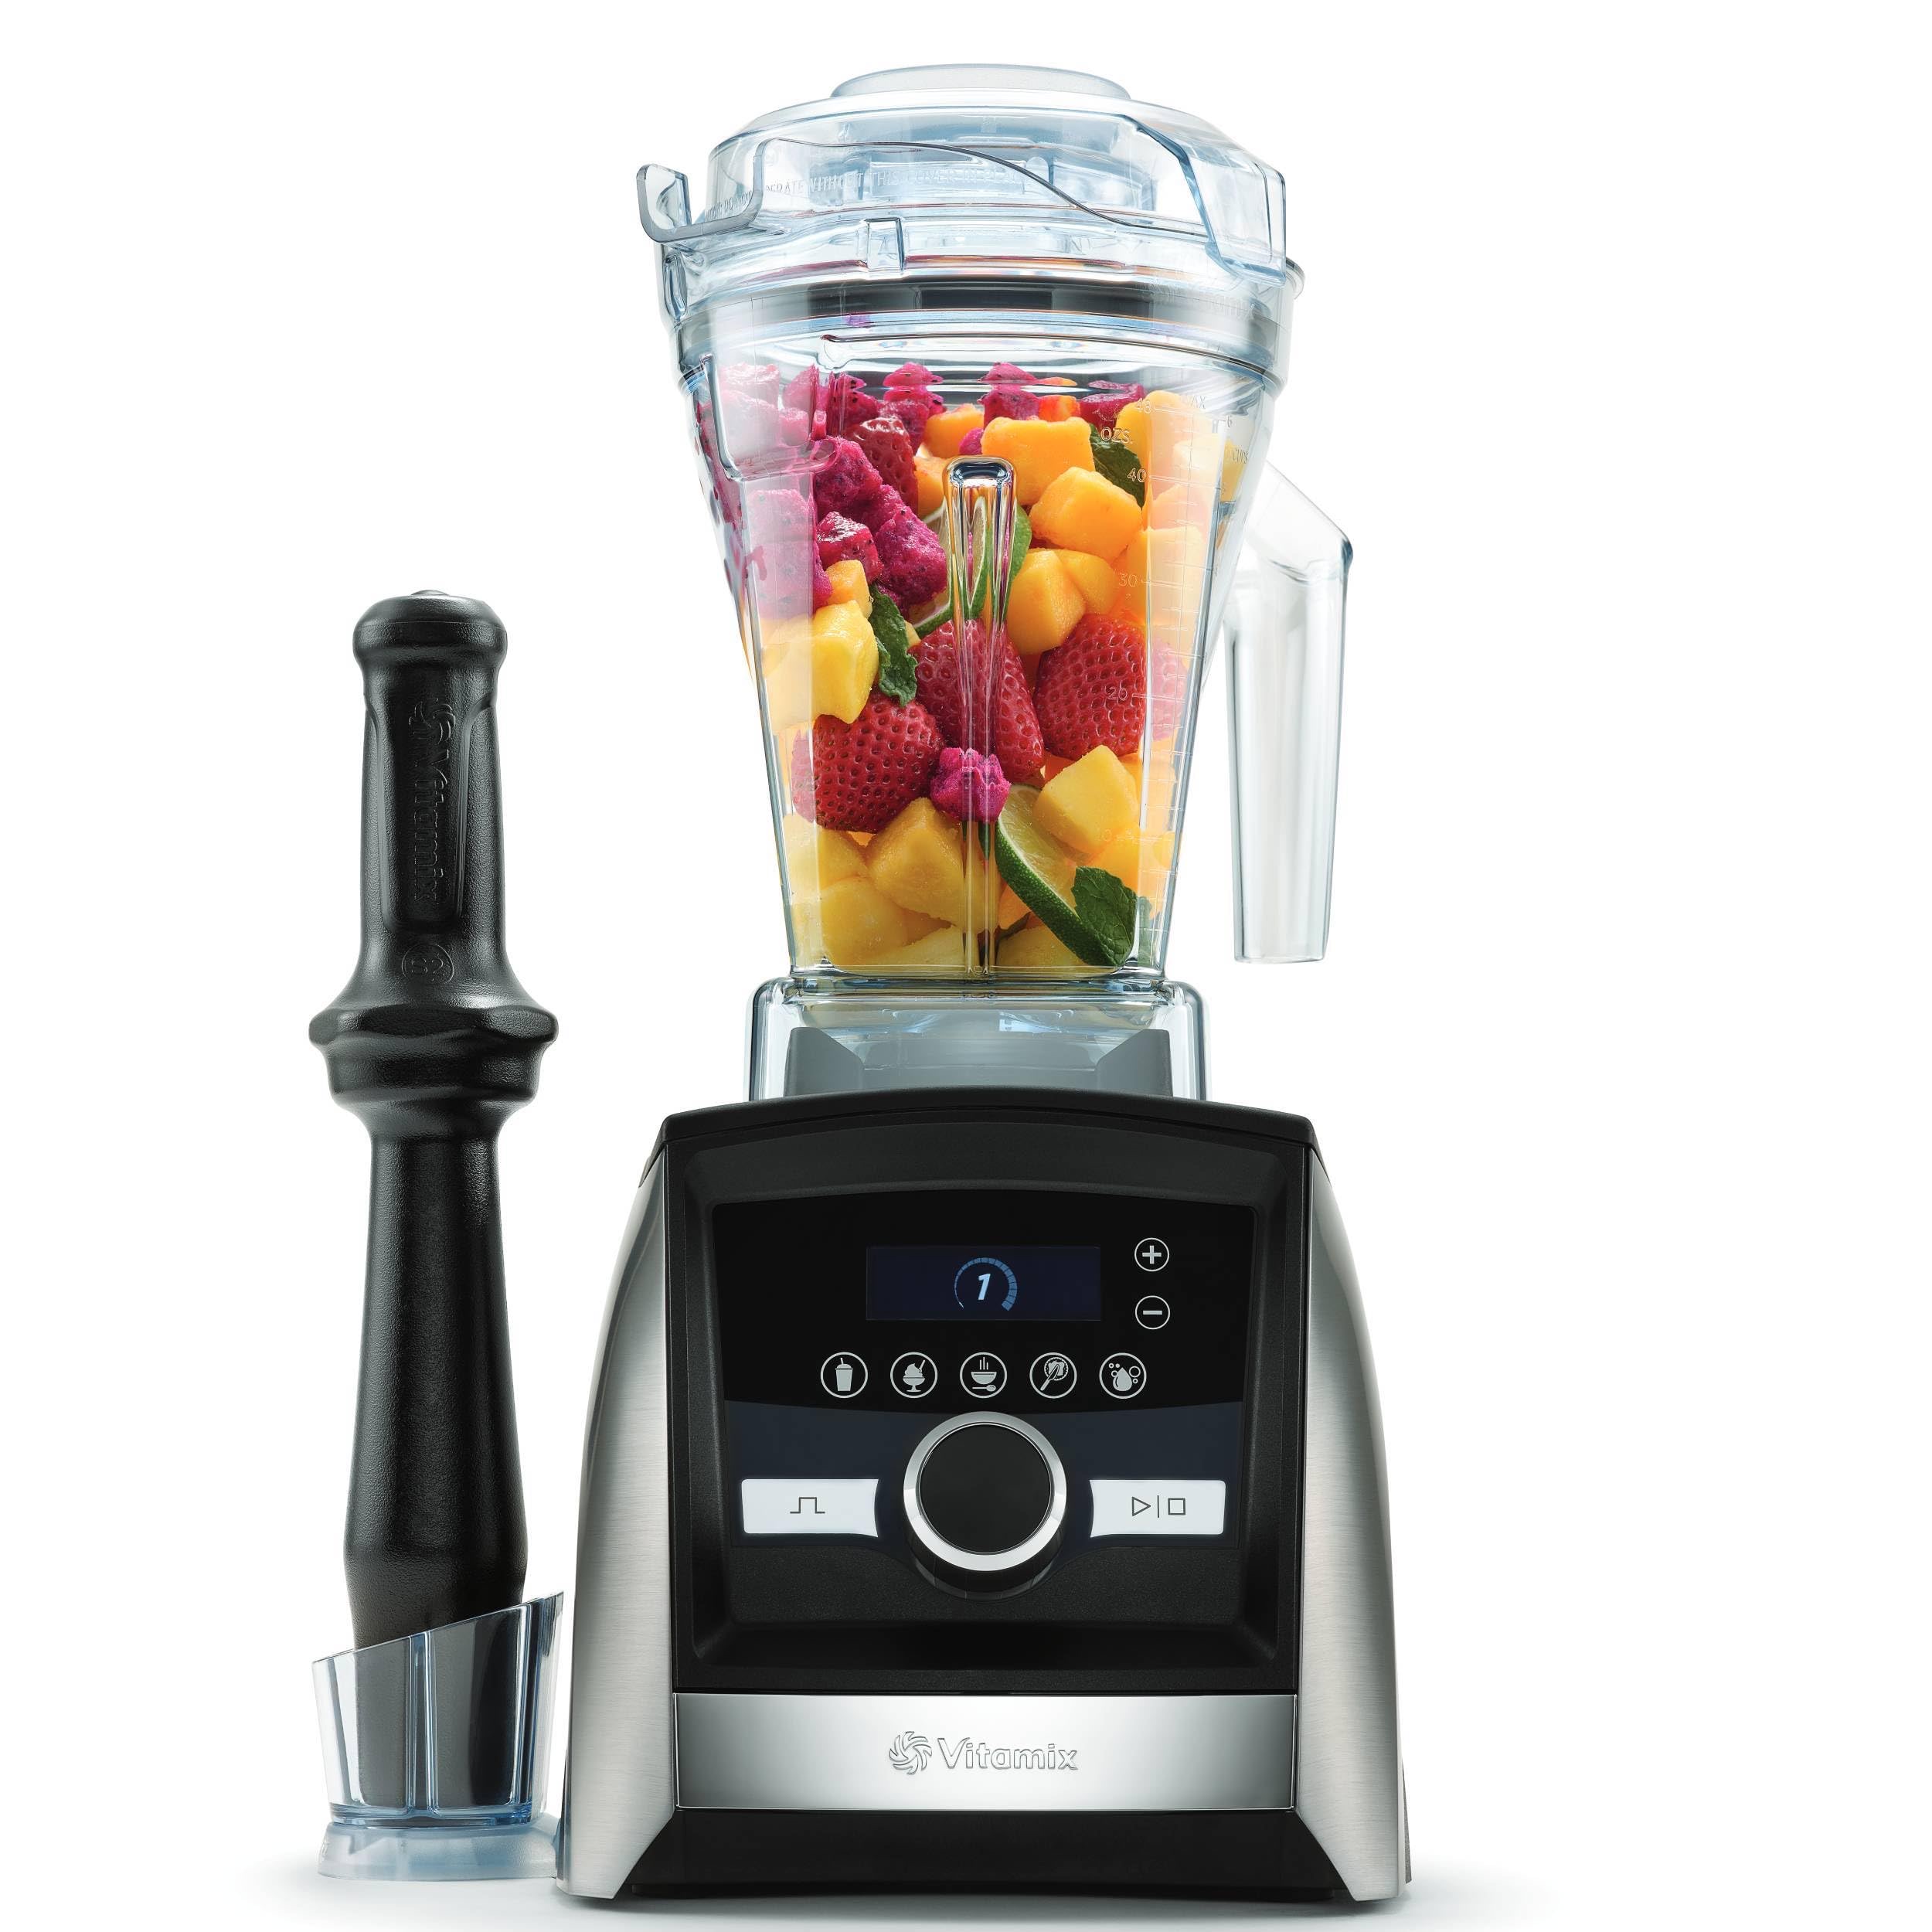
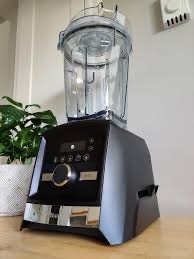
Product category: items_blender
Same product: yes